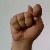
The image shows a hand gesture representing the letter 'T' in Indian Sign Language.